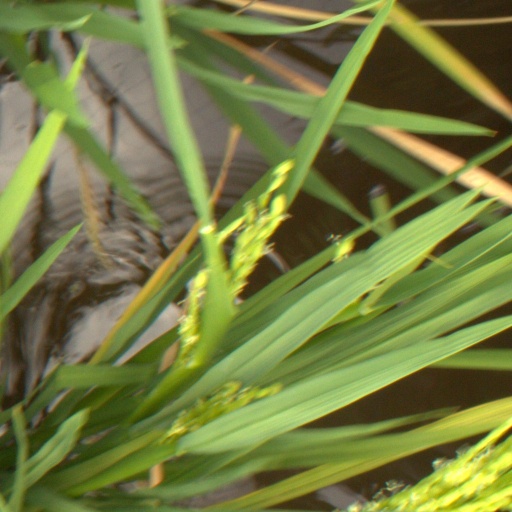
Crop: rice